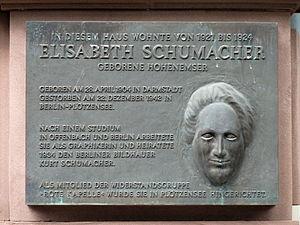
Elisabeth Schumacher, née Elisabeth Hohenemser le 28 avril 1904 à Darmstadt et morte le 22 décembre 1942 à la prison de Plötzensee à Berlin, est une graphiste et une résistante allemande au nazisme, membre d'un groupe de résistants nommé l'orchestre rouge par la Gestapo.
La prison de Plötzensee est un établissement pénitentiaire allemand, situé dans le quartier de Charlottenbourg-Nord à Berlin. Elle regroupe plusieurs régimes de détention pour hommes ; actuellement, le nombre de places de détention s'élève à 369 dans les établissements fermés et à 90 en milieu ouvert.